1994 Mexican general election

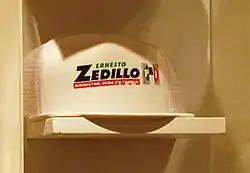
A Zedillo campaign hat, featuring his campaign's motto: "Well being for your family"

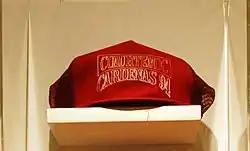
A Cárdenas campaign hat

For the first time in Mexican history, the 1994 campaign featured televised debates between the Presidential candidates. On 12 May, the three main contenders Zedillo, Fernández de Cevallos, and Cárdenas participated in the first Presidential debate in Mexican history. An estimated audience of 34 million watched the debate. Polls after the debate indicated that the PAN candidate, Diego Fernández de Cevallos, had defeated the other two candidates, and had become capable of defeating the PRI candidate in the elections.